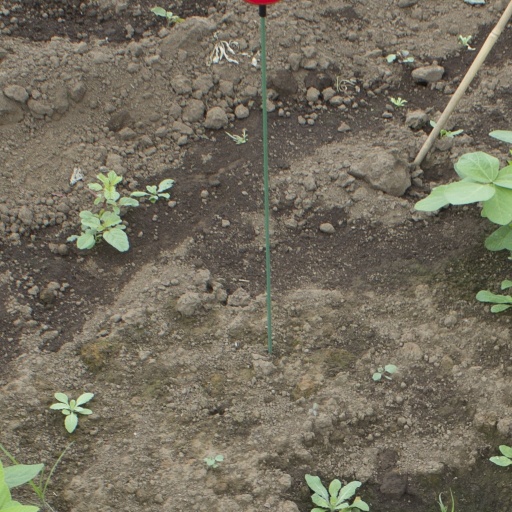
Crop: soybean